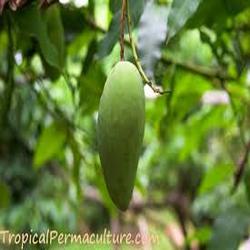
Label: Mango